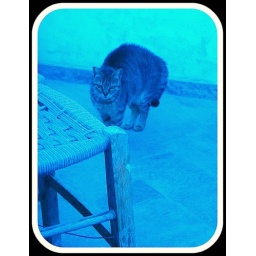
cat in blue